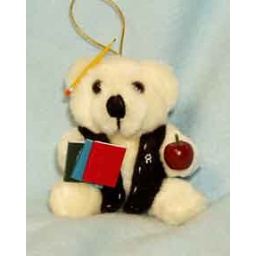
Teddy bear ornament dressed in black vest with white stitching, books, small apple, and yellow pencil in ear.